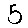
Label: 5